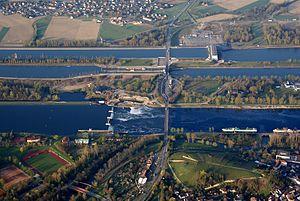
La géographie de l'Union européenne prend en compte plusieurs éléments : dans un premier temps la géographie physique de celle-ci qui évolue au travers de ses élargissements ; et sa géographie humaine, c'est-à-dire l'organisation de son espace, de sa richesse, qui, comme la géographie physique, est soumise aux évolutions liées à ses élargissements. La géographie de l'Union prend aussi en compte les régions d'outre-mer de l'Union européenne, ainsi que, dans une moindre mesure, les territoires dépendant de l'Union sans en faire partie.
Le Rhin est un fleuve d'Europe centrale et de l'Ouest, long de 1 233 km. Il est la colonne vertébrale de l'Europe rhénane, l’espace économique le plus dynamique d’Europe et l’un des grands lieux de puissance du monde. Son bassin versant, de 198 000 km², comprend le Liechtenstein, la majeure partie de la Suisse et du Grand-Duché de Luxembourg, une partie de l'Autriche, de l'Italie et de la Belgique, de grandes parties de l'Allemagne et des Pays-Bas et une partie de la France. Il s'agit du plus long fleuve se déversant dans la mer du Nord et de l'une des voies navigables les plus fréquentées du monde. Il fournit de l'eau potable à plus de 30 millions de personnes.
Le grand canal d'Alsace est creusé parallèlement au Rhin canalisé, à quelques centaines de mètres de celui-ci, côté français, nommé en allemand Rheinseitenkanal. La longueur du canal entre Kembs et Vogelgrun est d'environ 50 km. En aval de Vogelgrun, le canal fait place à quatre aménagements dits « en feston » sur lesquels sont situés les écluses et centrales hydroélectriques de Marckolsheim, Rhinau, Gerstheim et Strasbourg.